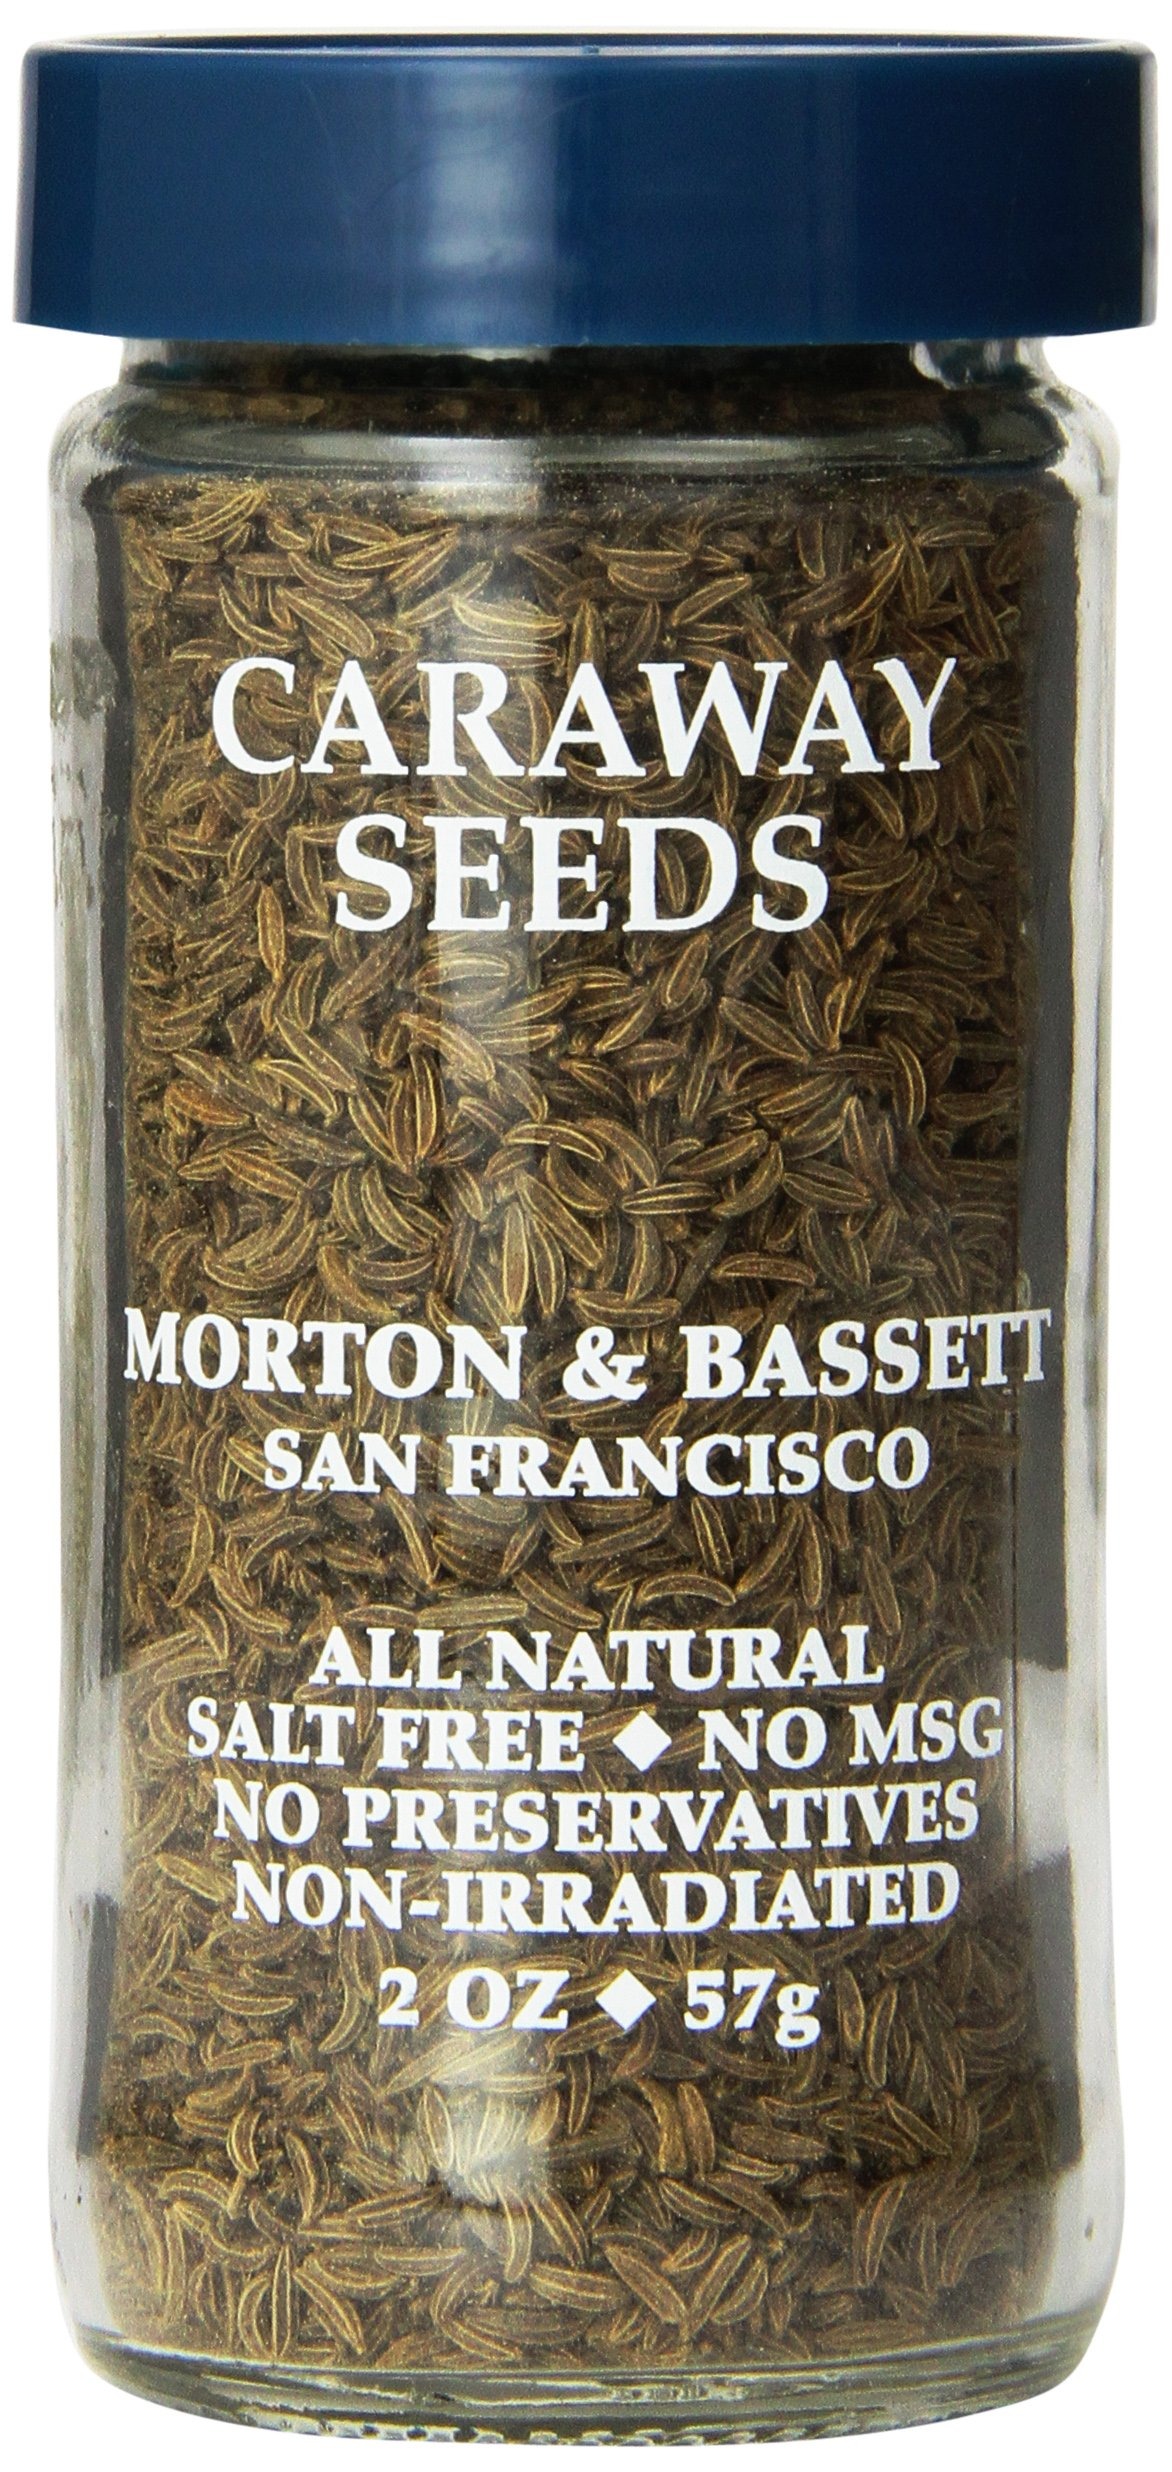
Item Name: Morton & Basset Spices, Caraway Seeds, 2 Ounce
Bullet Point 1: Premium quality spices
Bullet Point 2: Perfect for use in all your favorite recipes
Bullet Point 3: All natural
Bullet Point 4: Truly a pantry staple
Bullet Point 5: Great for baking, cooking, and more
Value: 2.0
Unit: Ounce

Price: 8.49